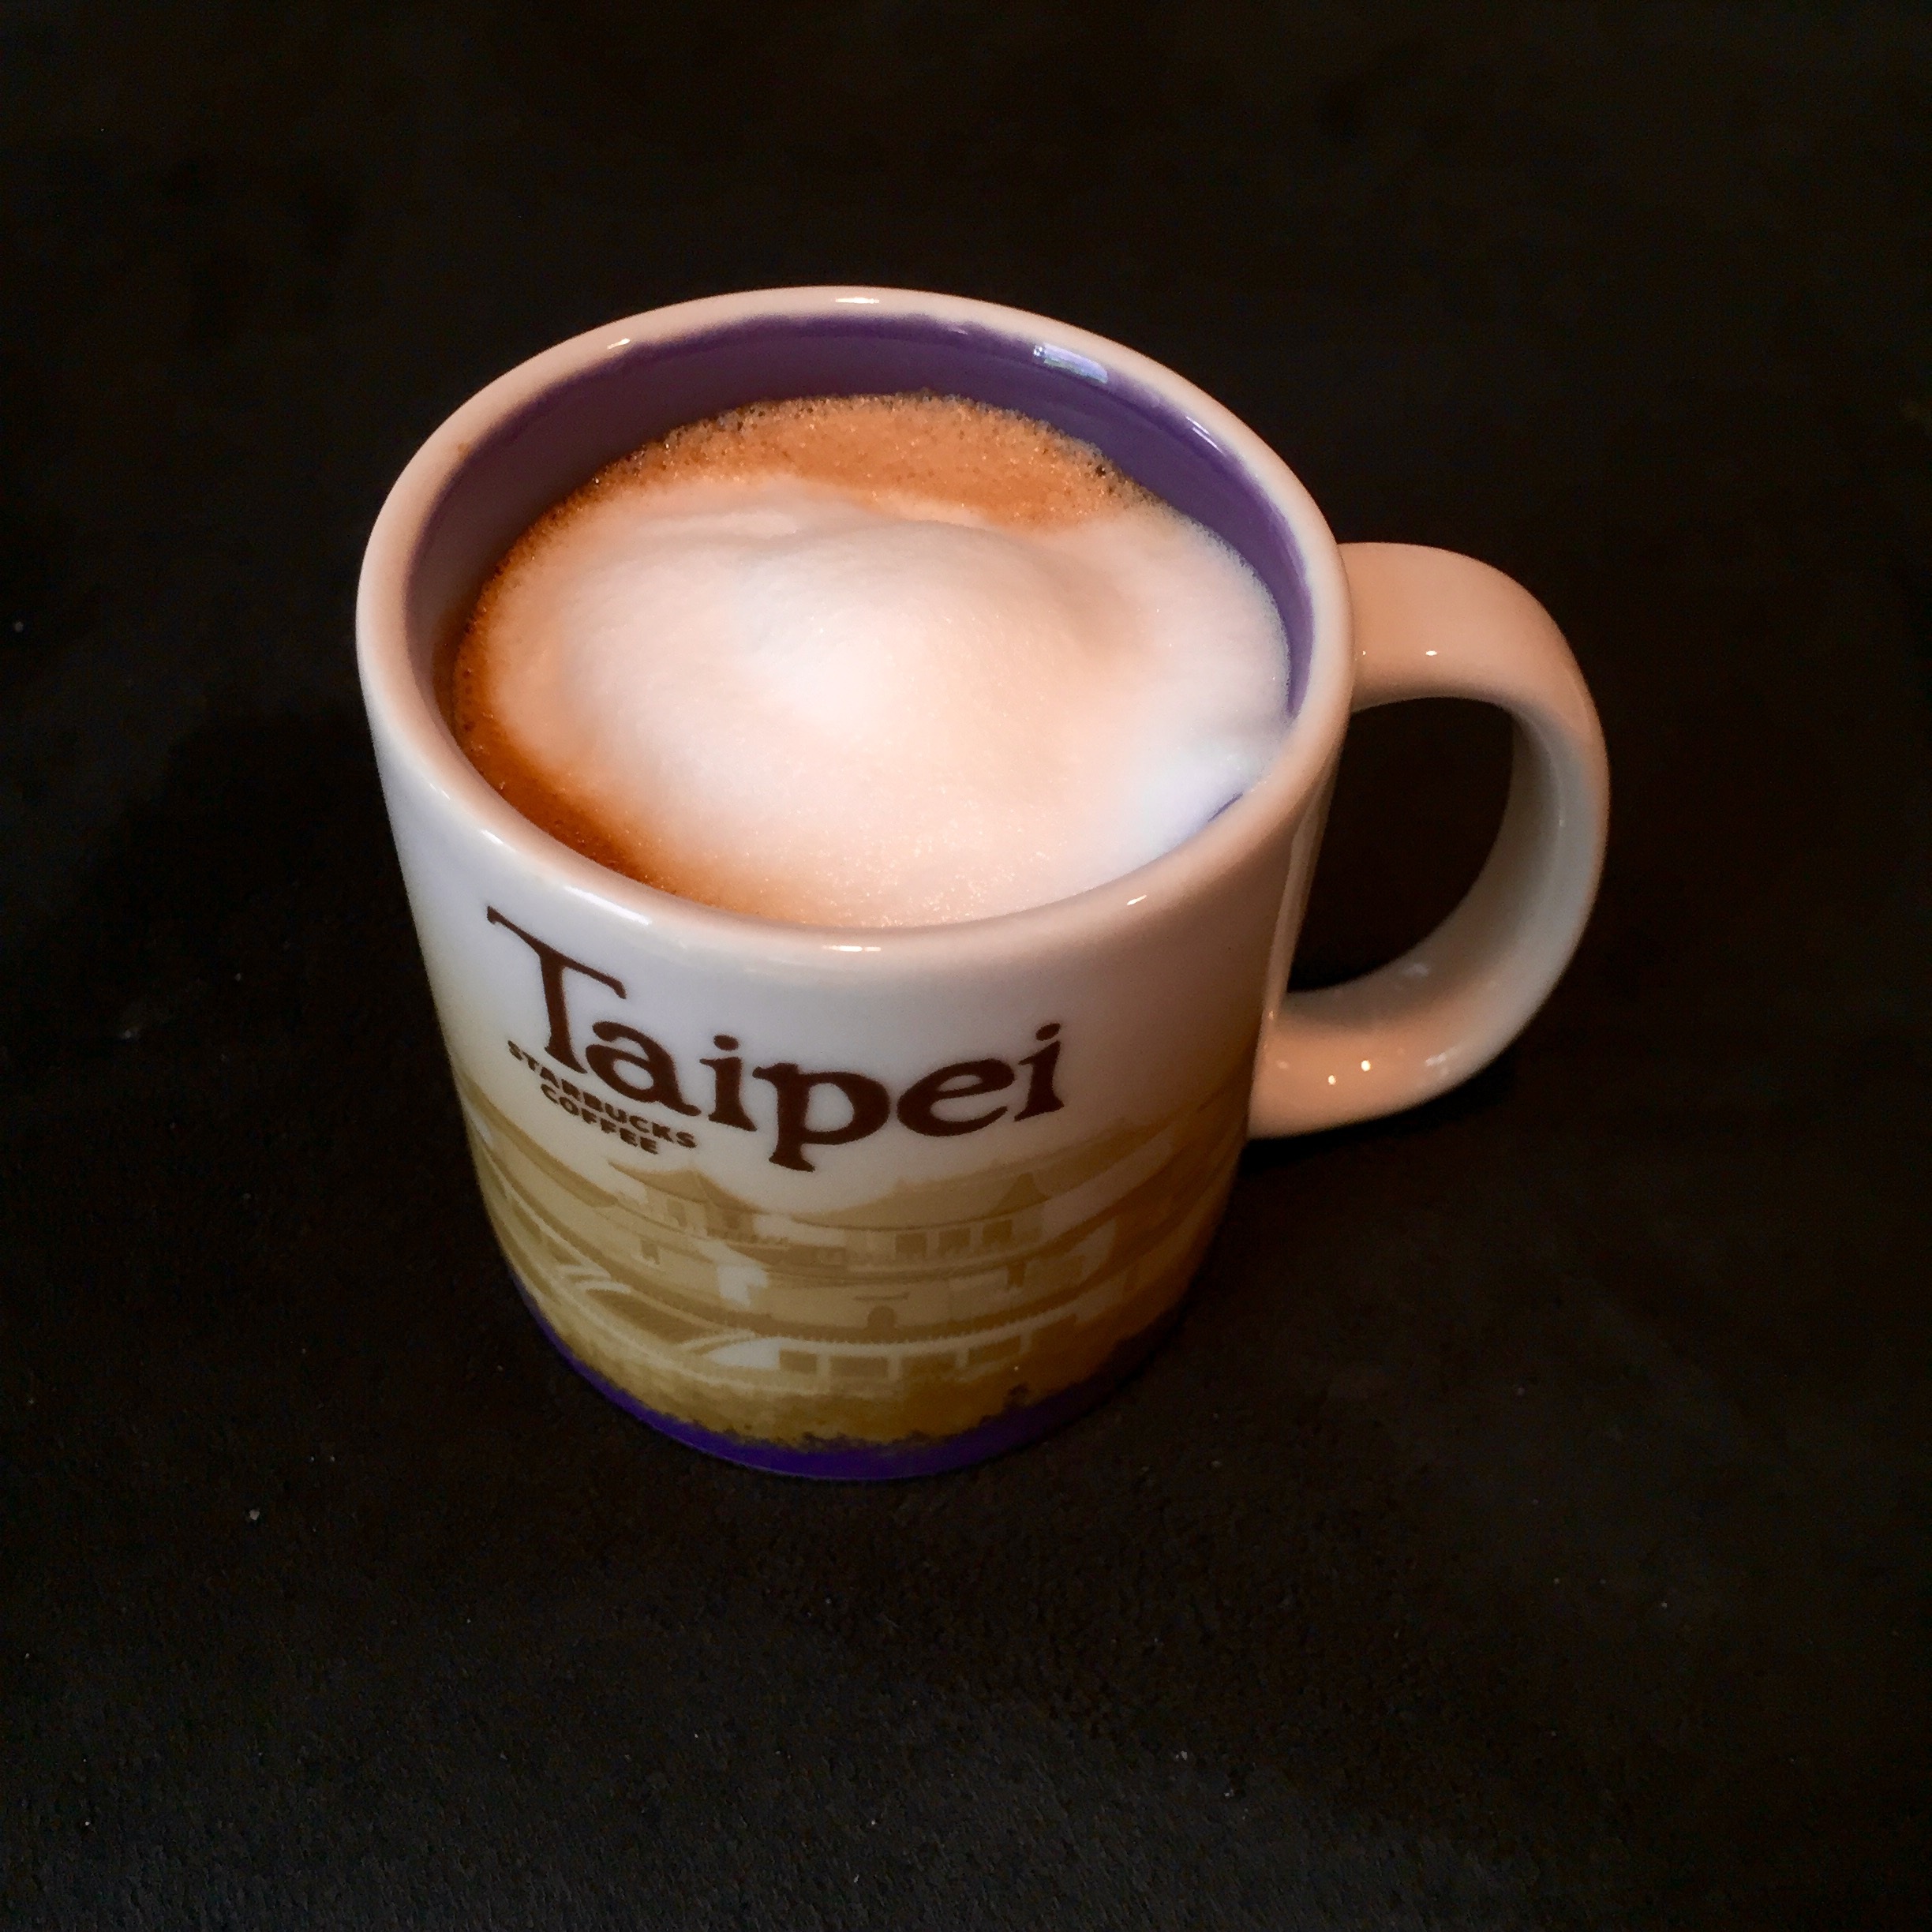
cafe, coffee, cup, latte, cappuccino, drink, espresso, coffee cup, caffeine, starbucks, hot, taipei, taiwan, flavor, caff macchiato, coffee milk, cafe au lait